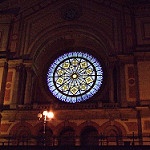
Label: buildings